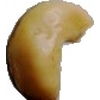
Label: caju_seed